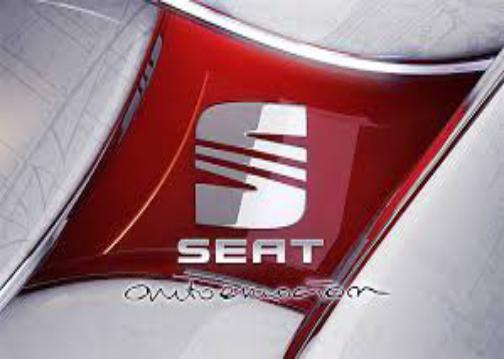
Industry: Transportation